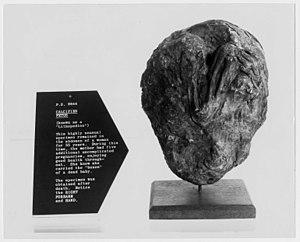
Le lithopédion est un fœtus issu d'une grossesse extra-utérine non arrivée à terme, et qui est mort sans avoir été expulsé, sachant que celui-ci n'a pas été diagnostiqué durant cette période. Il s'ensuit une calcification et une tolérance pouvant dépasser un demi-siècle. Les cas de lithopédion sont très rares et, historiquement, connus et identifiés depuis 1678. Aujourd'hui, ceux-ci surviennent généralement dans un milieu socioculturel défavorisé non suivi médicalement.